It Gets Better (book)

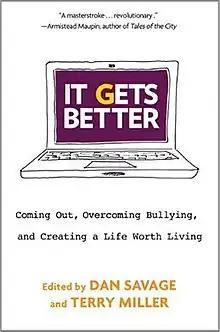

It Gets Better: Coming Out, Overcoming Bullying, and Creating a Life Worth Living is a non-fiction compilation book, edited by Dan Savage and his husband, Terry Miller. It was published March 22, 2011 by Dutton. The book includes selections of essays inspired by the It Gets Better Project, founded by Savage. He decided to start the project after a series of incidents of suicide among LGBT youth. Individuals were encouraged to submit videos with a message of hope and optimism for teenagers who were victims of bullying due to their sexual orientation. Over 100 essays are contained in the book. Contributors include finance advisor Suze Orman; comedic writer David Sedaris; United States Secretary of State Hillary Clinton; and President of the United States Barack Obama.